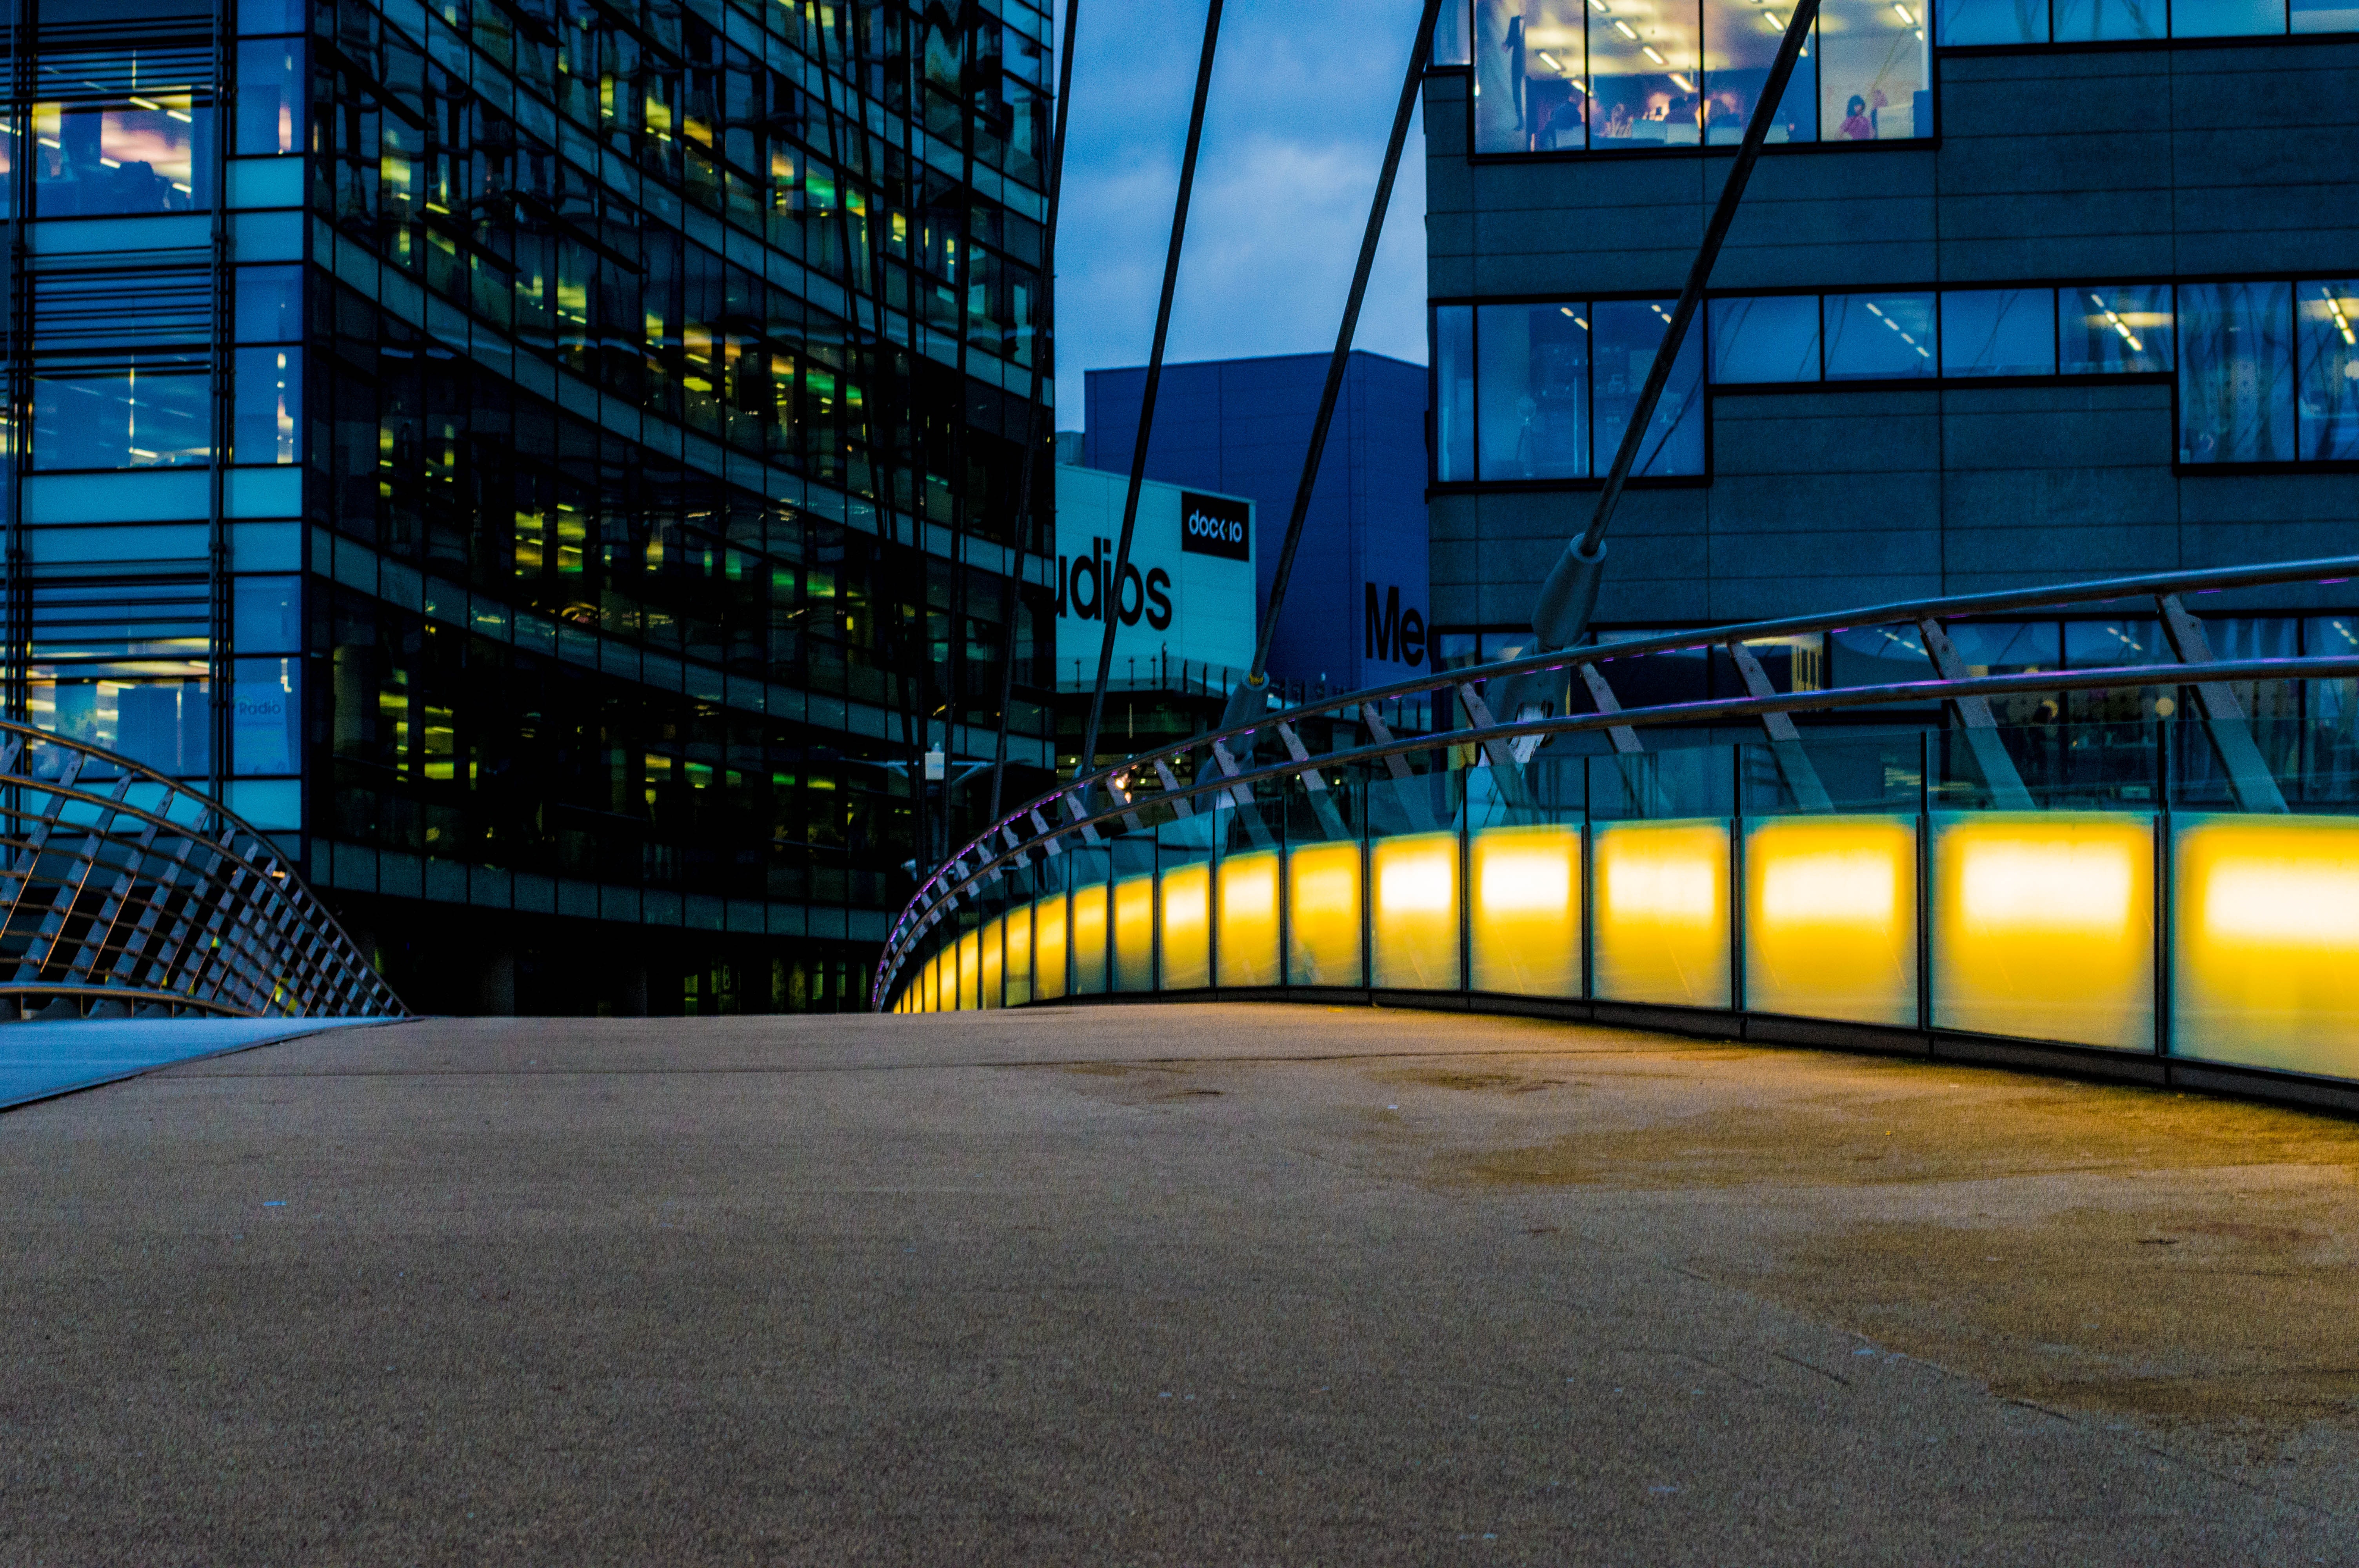
metropolitan area, blue, architecture, urban area, light, landmark, night, building, yellow, transport, city, metropolis, line, commercial building, reflection, tower block, facade, skyscraper, Colorfulness, evening, glass, corporate headquarters, downtown, headquarters, skyway, street, condominium